Erik Carrasco

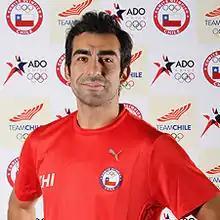

Erik "Cachete" Fernando Carrasco Follert (born May 18, 1983), is a Chilean professional basketball player. He currently plays for the Club Deportivo Valdivia club of the Liga Nacional de Básquetbol de Chile, the country's top professional basketball league.